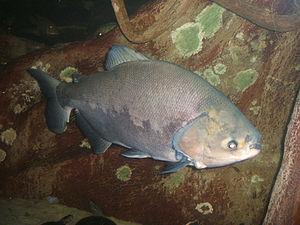
Piaractus brachypomus est un pacu d'Amazonie, parent proche des piranhas. Ce poisson peut atteindre une longueur de plus de 80 cm. L'espèce ne dispose pas de nom commun avéré précis en français mais elle est parfois rencontrée sous le nom de pirapitinga notamment au Brésil. Un certain désordre quant à la nature et aux besoins des différentes espèces impliquées en découle : les besoins d'une espèce pouvant être par erreur prêtés à une autre. À cause de leurs ressemblances physiques, P. mesopotamicus, Colossoma macropomum ou bien Pygocentrus nattereri sont parfois confondus avec P. brachypomus.